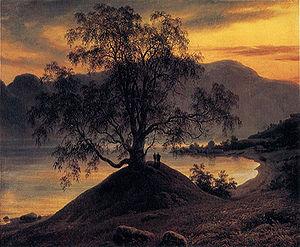
Thomas Fearnley était un peintre paysagiste norvégien.